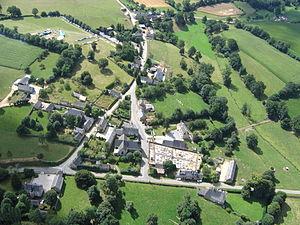
Saint-Aubin-Fosse-Louvain
Saint-Aubin-Fosse-Louvain est une commune française, située dans le département de la Mayenne en région Pays de la Loire, peuplée de 217 habitants.
La Mayenne est un département français de la région Pays de la Loire. Ses habitants sont les Mayennais et les Mayennaises. L'Insee et la Poste lui attribuent le code 53. Son chef-lieu est Laval.